Samba Diawara

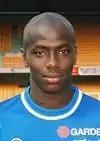
Diawara during the 2002–03 season

Samba Diawara (born 15 March 1978) is a former professional footballer who played as a defender. Born in France, he played for the Mali national team. He is an assistant manager at club Reims.